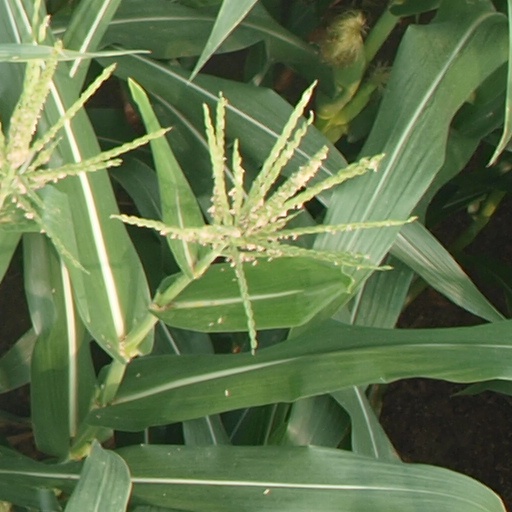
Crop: maize; corn